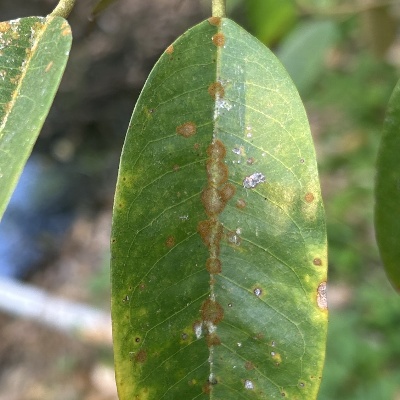
Label: Leaf_Algal